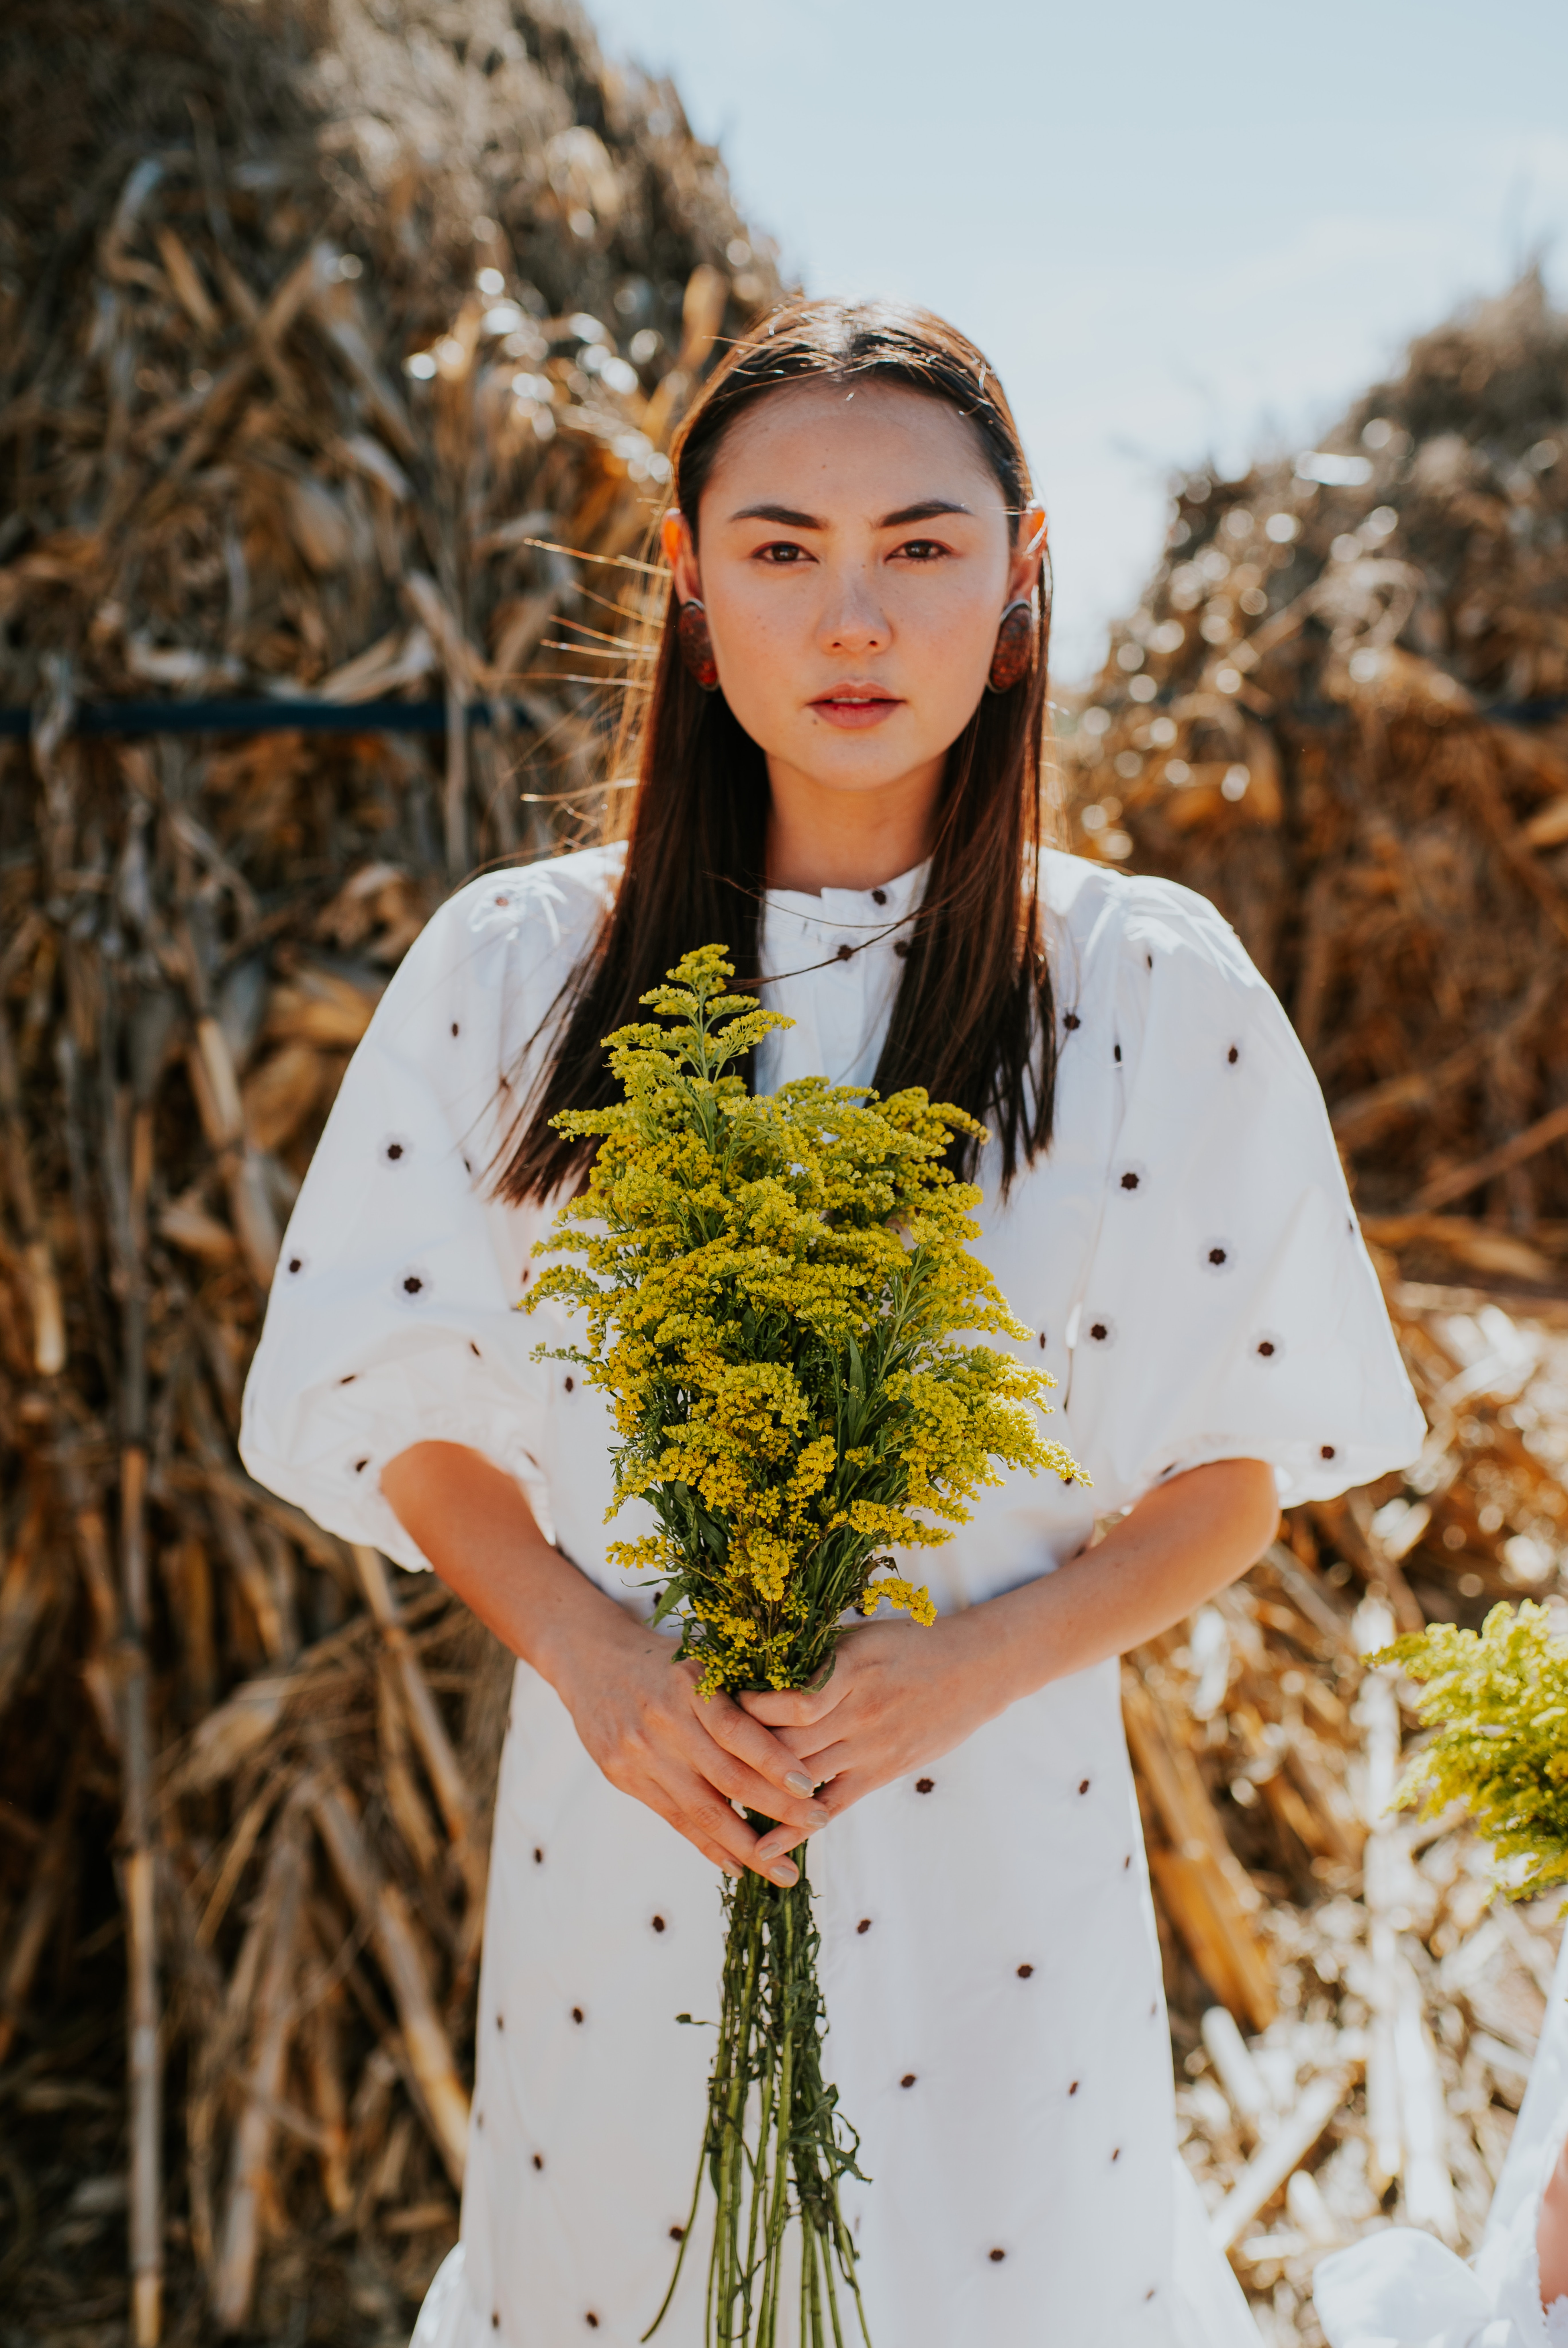
woman, hair, outerwear, plant, shoulder, sky, People in nature, street fashion, neck, textile, sleeve, waist, happy, flash photography, dress, grass, fashion design, fashion model, formal wear, long hair, day dress, pattern, event, brown hair, floral design, peach, jewellery, landscape, winter, top, portrait photography, portrait, fashion accessory, fur, photo shoot, wildflower